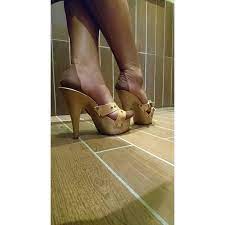
Label: Clog